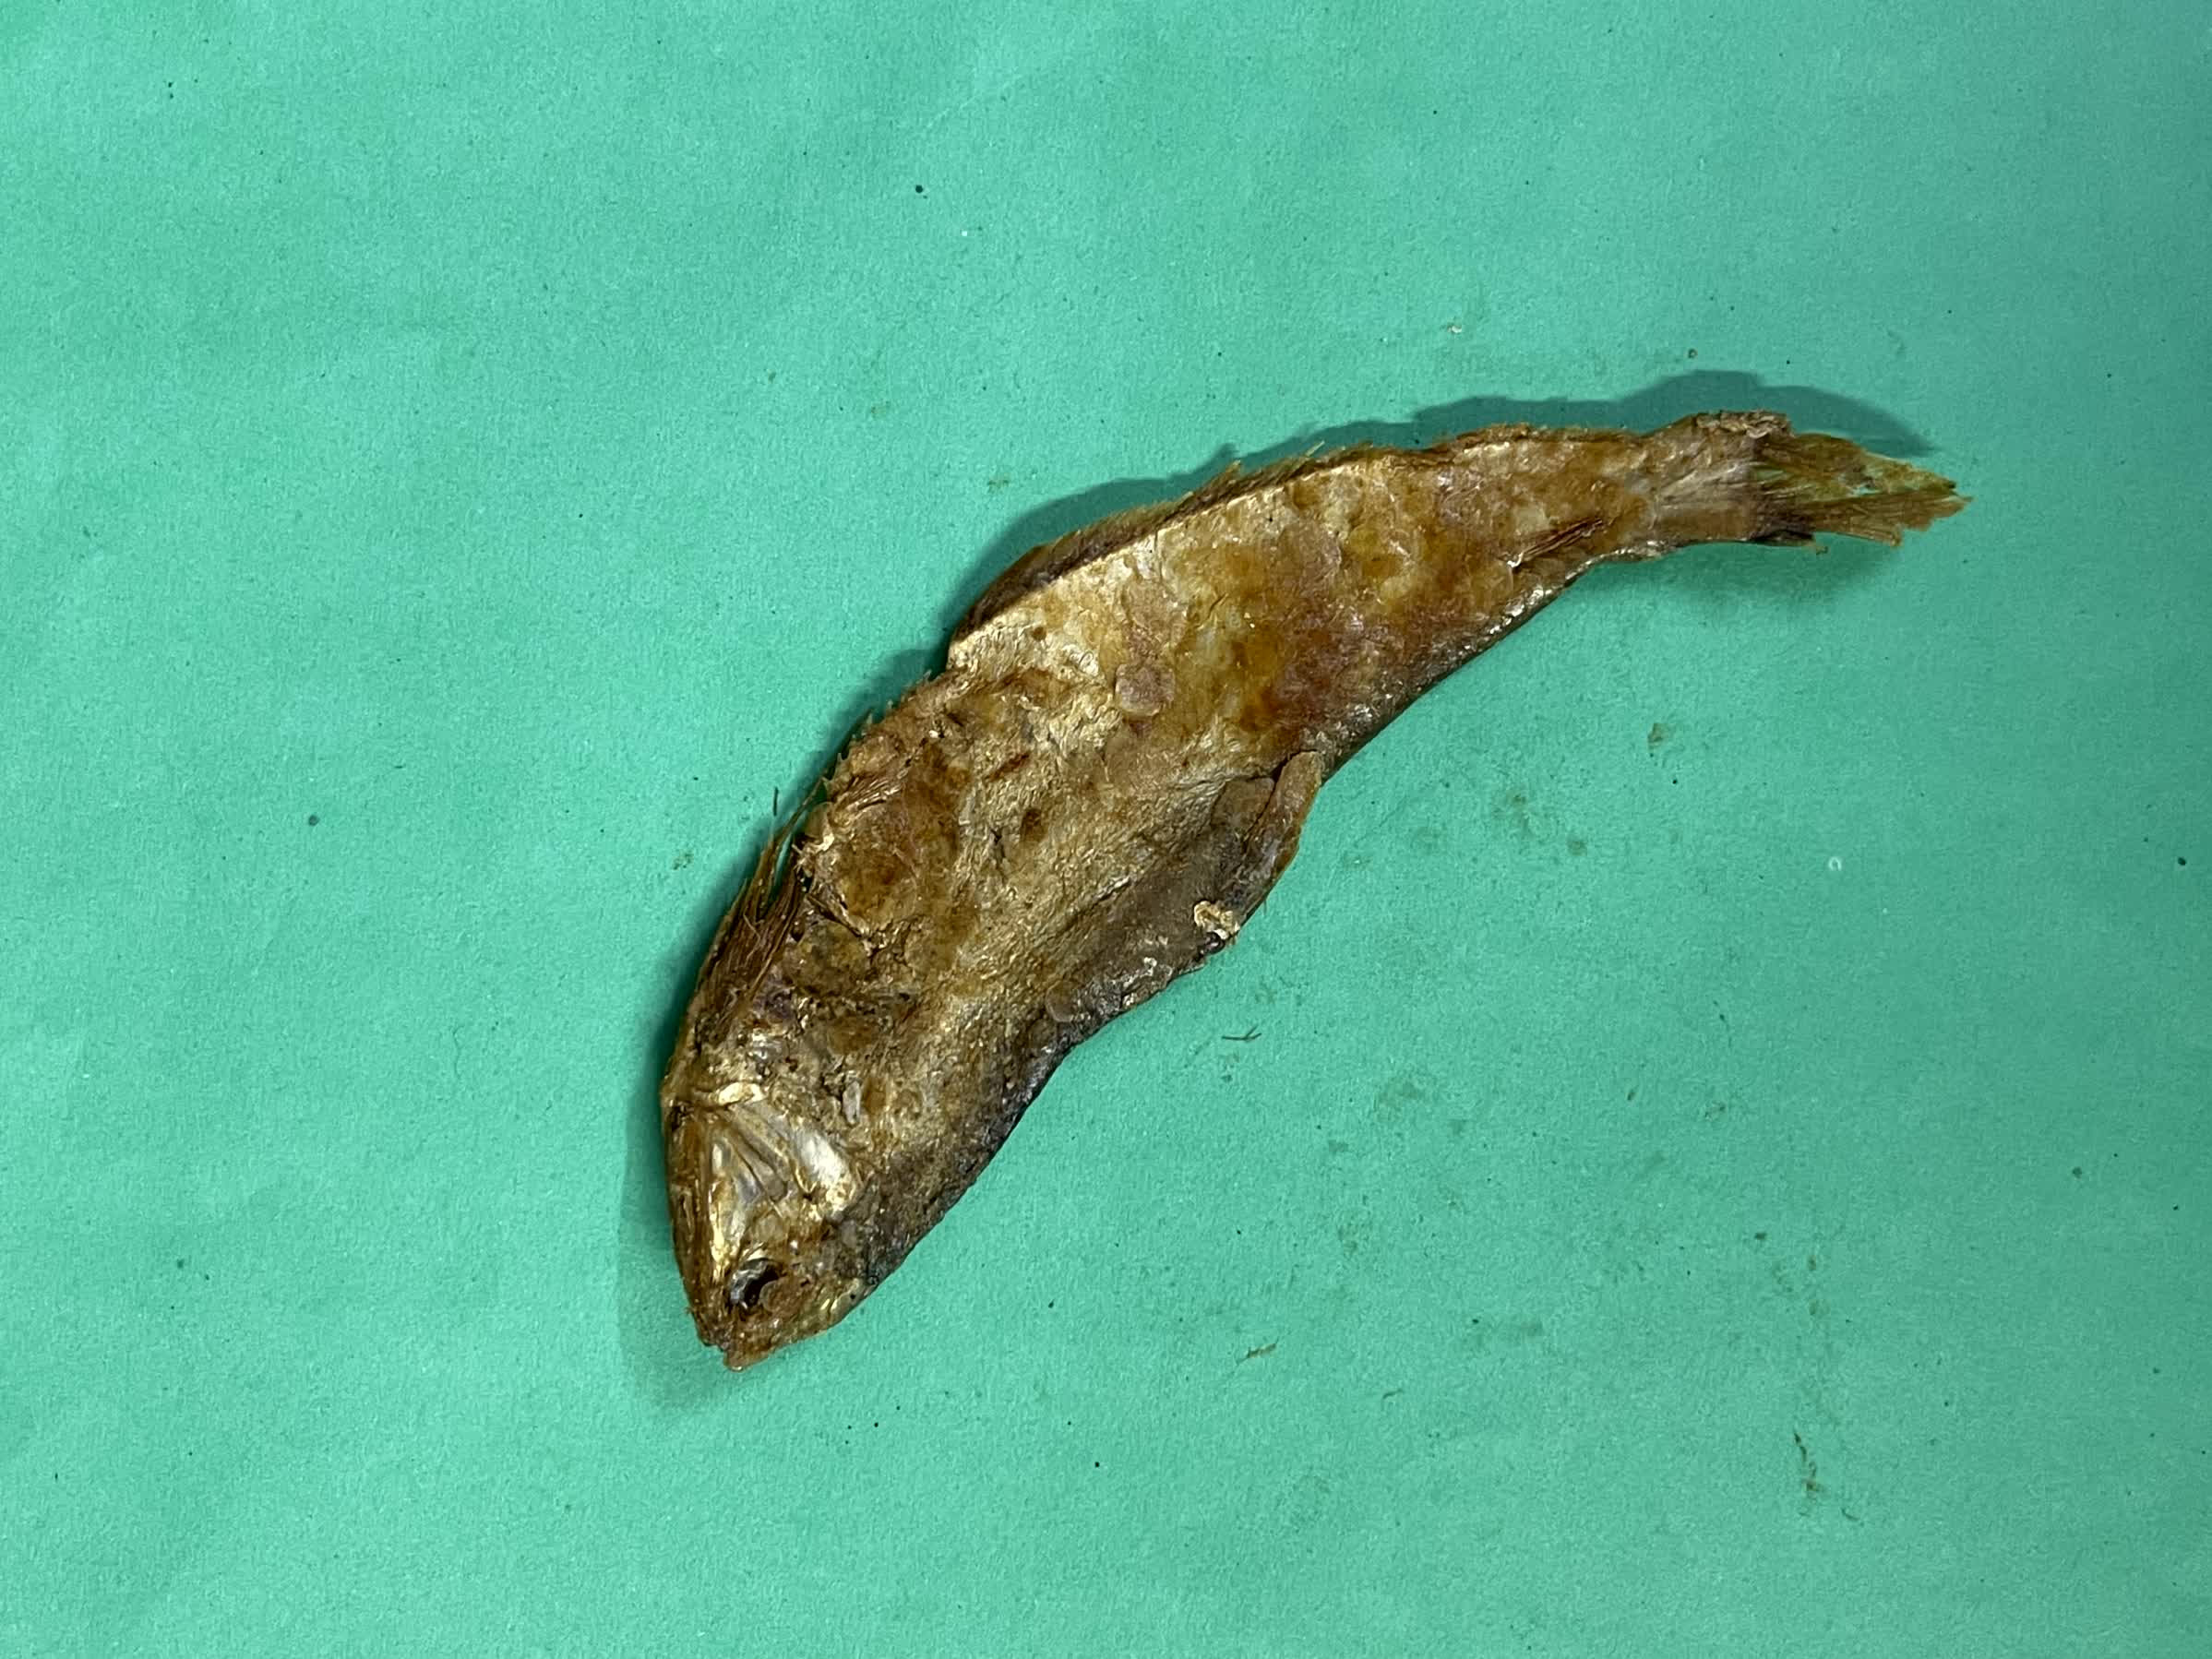
Species: Bashpata